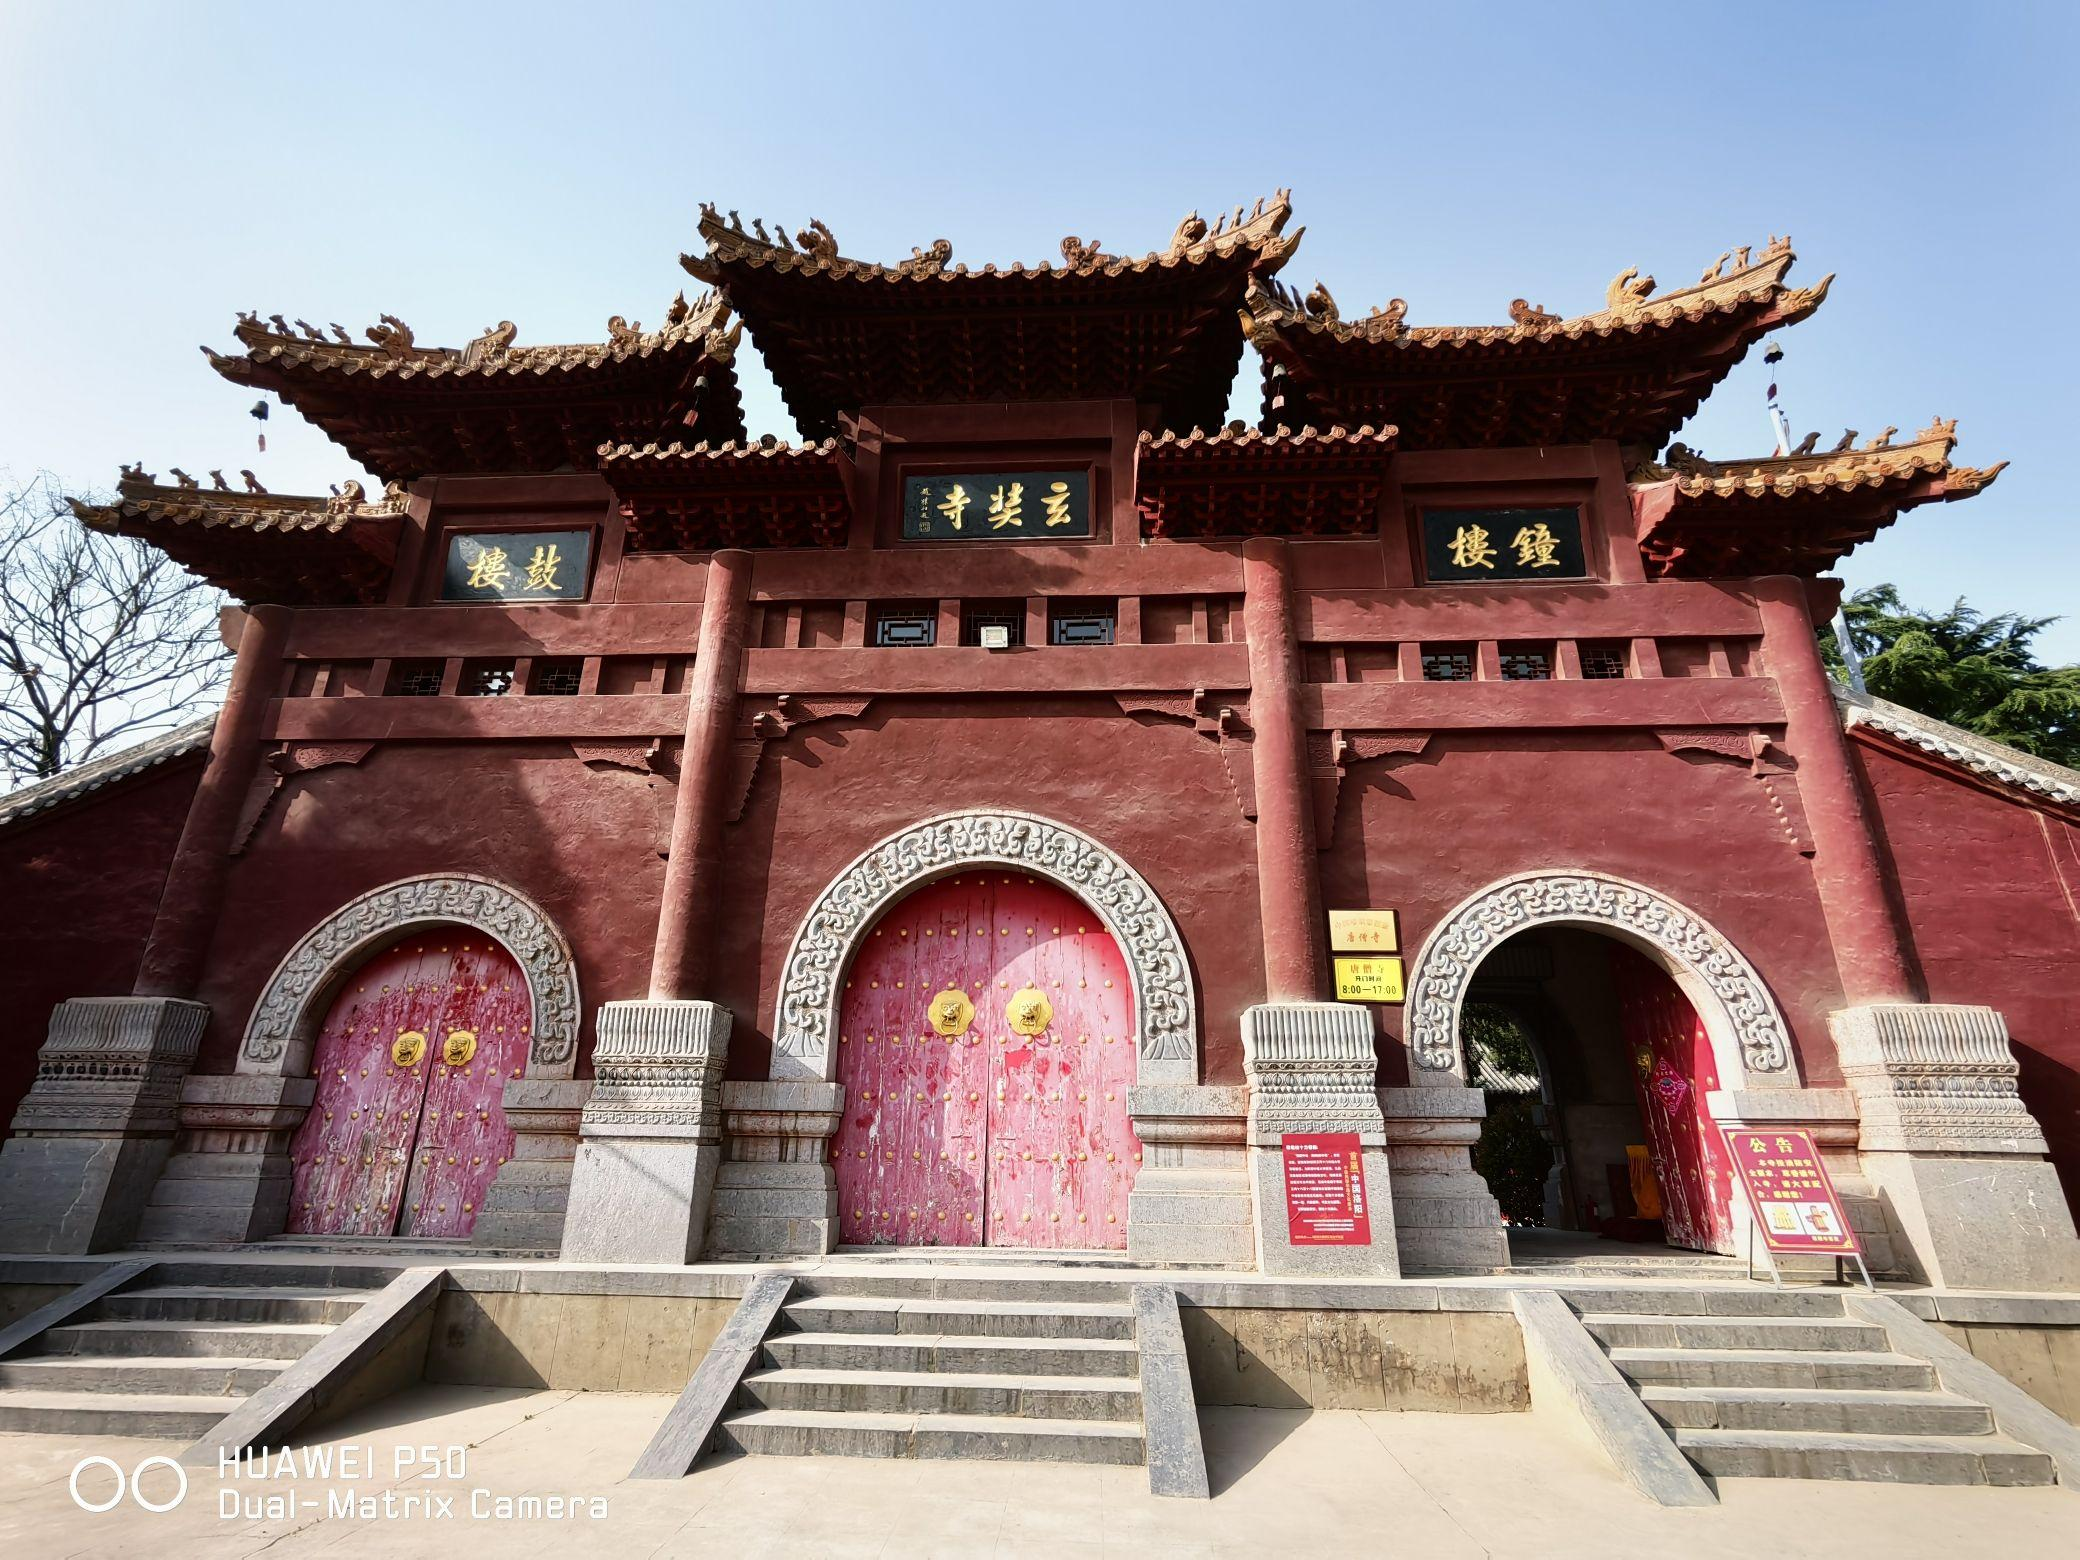
地标名称：唐僧寺